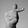
ASL letter: T